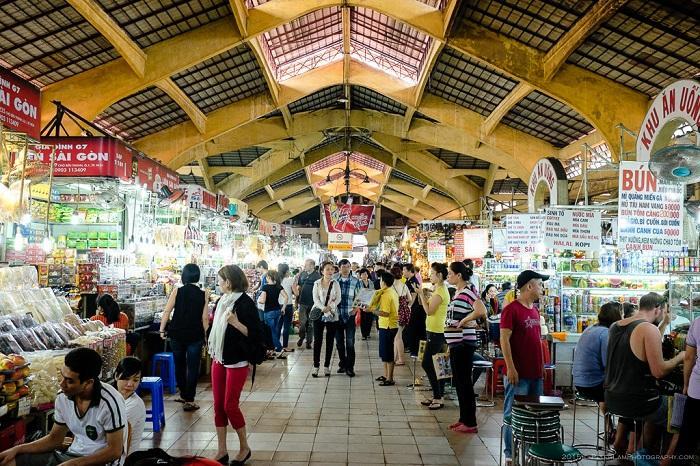
đây là hình ảnh chụp ở bên trong của một khu chợ